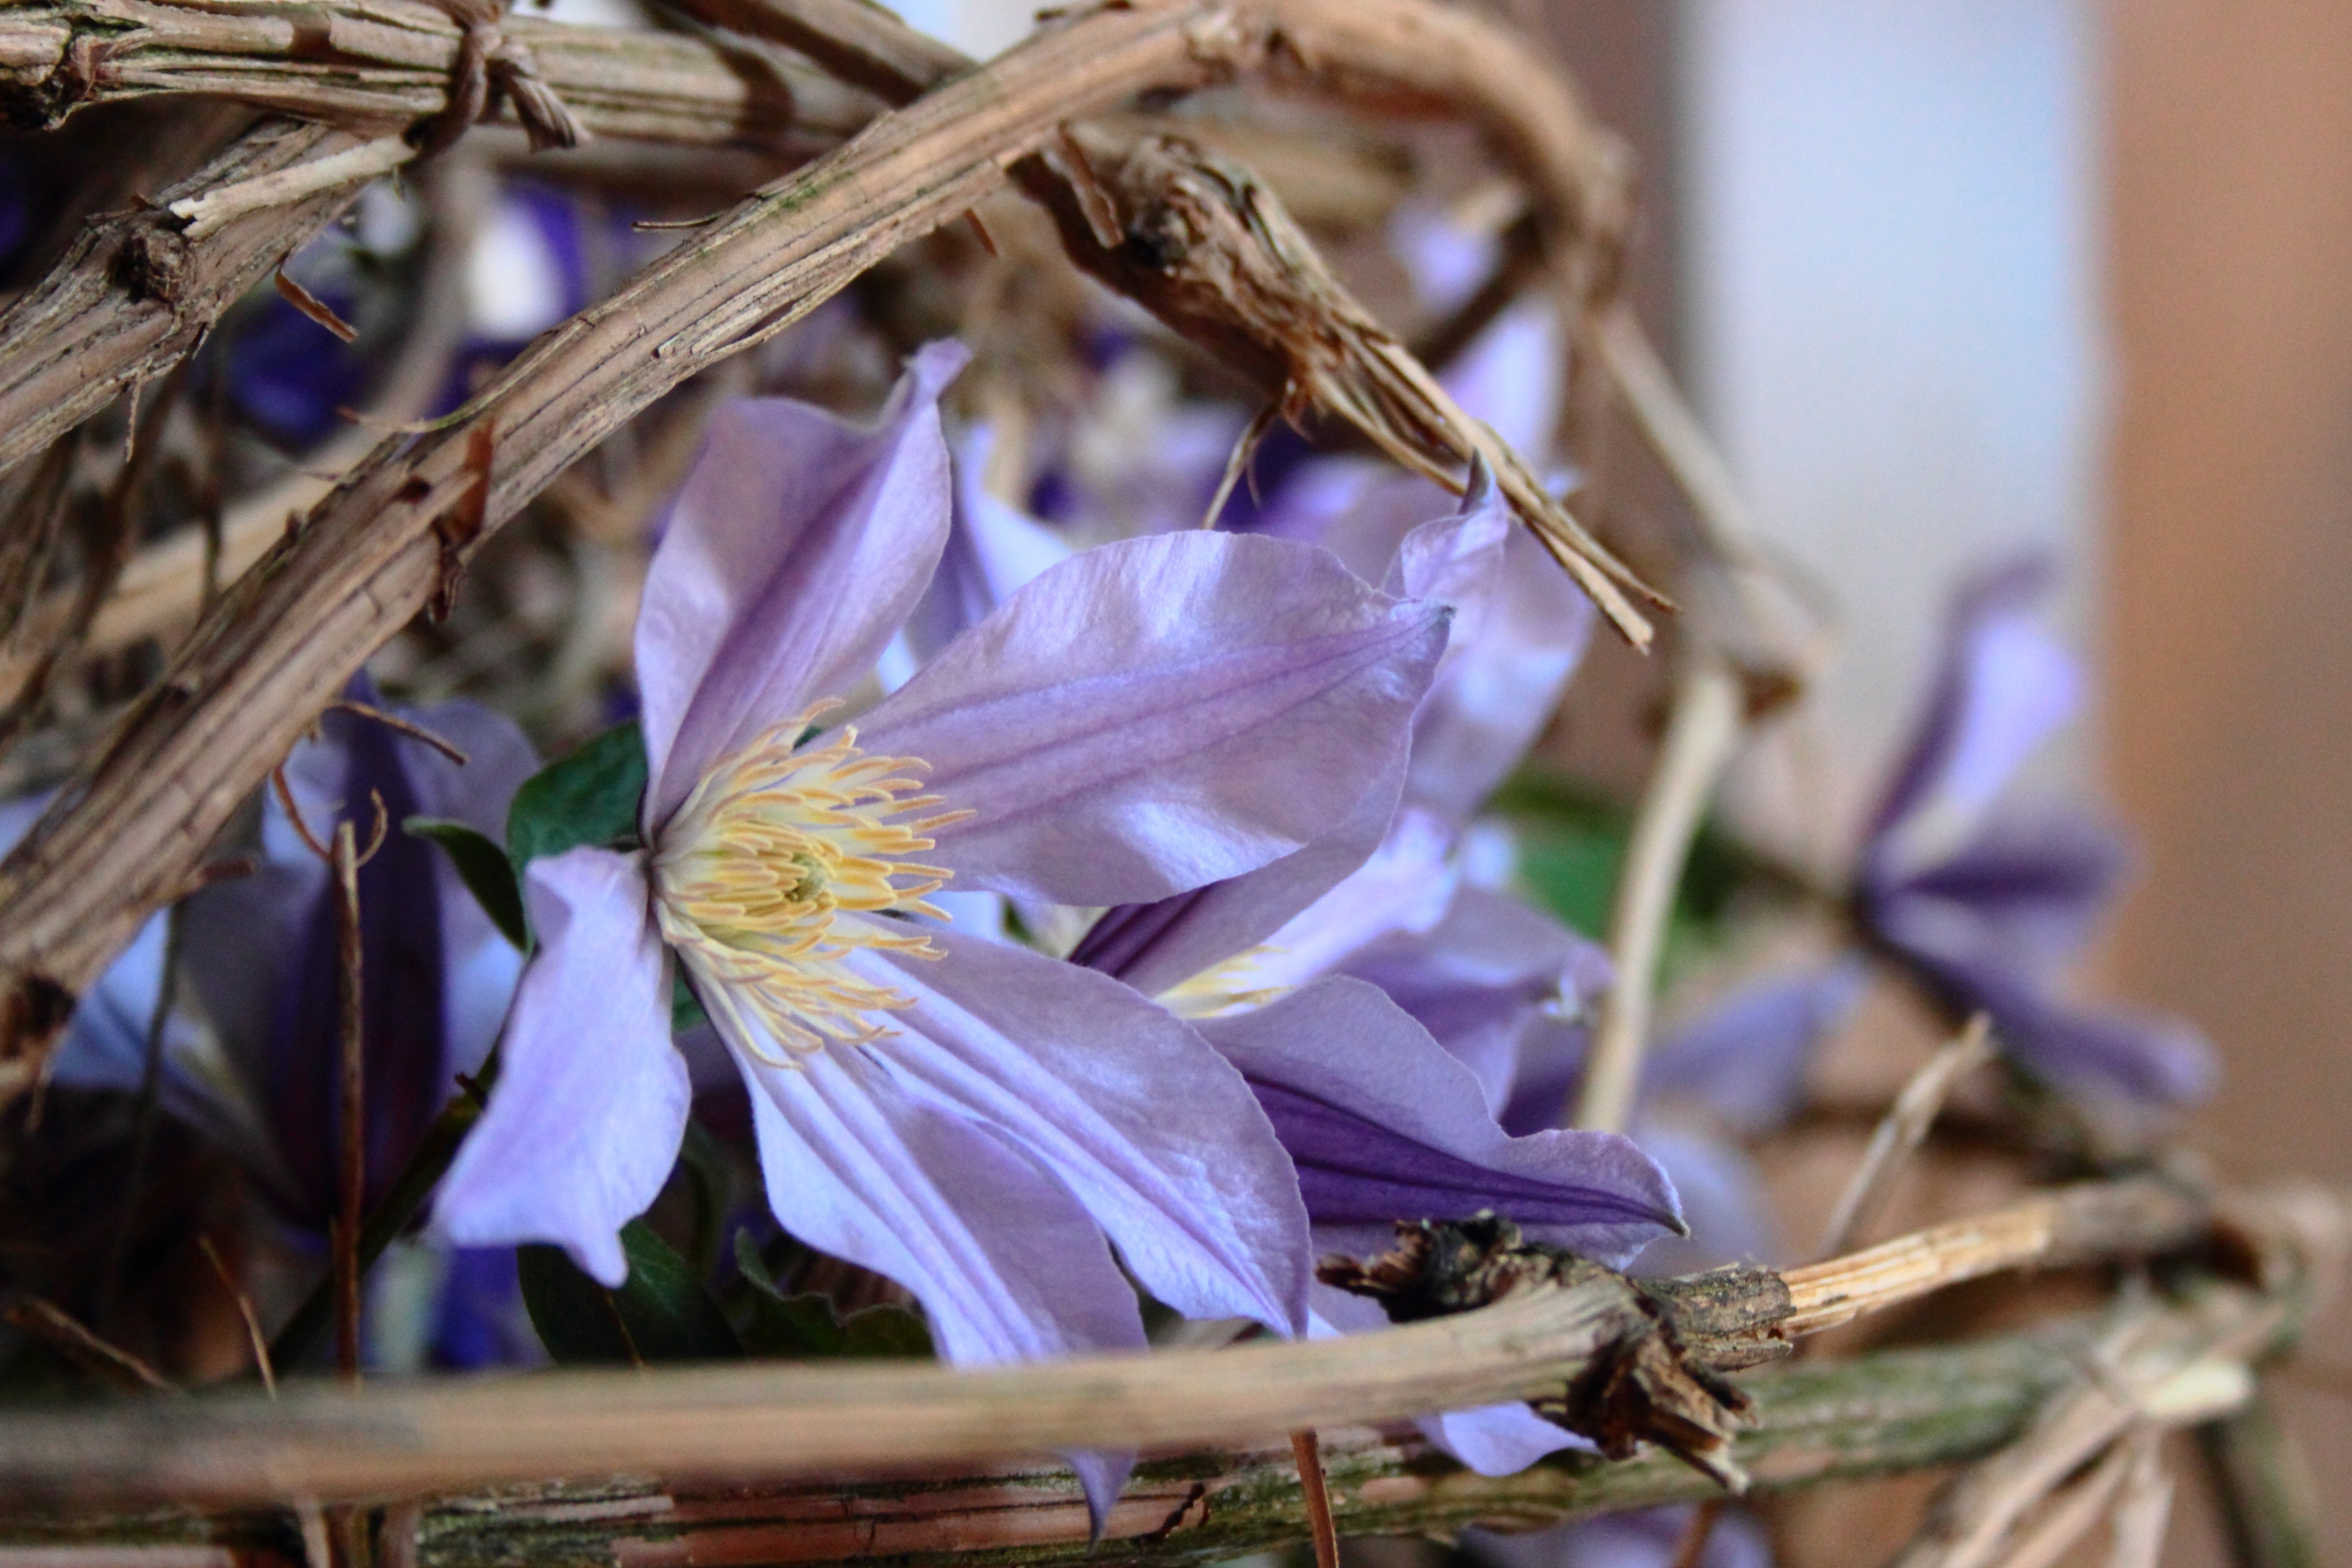
branch, blossom, plant, flower, purple, bloom, spring, flora, close up, branches, clematis, floristry, macro photography, floral arrangement, flowering plant, land plant